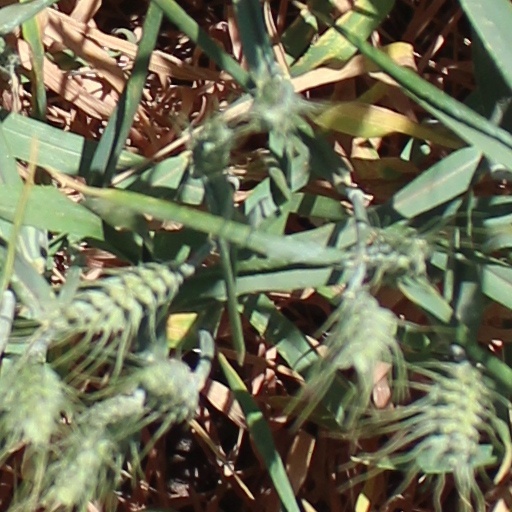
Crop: wheat